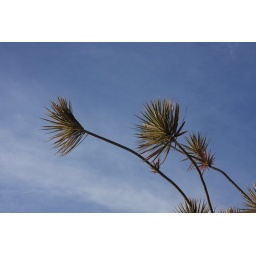
The wind seems to talk to this palm family plants in the blue sky of Dominican Republic.